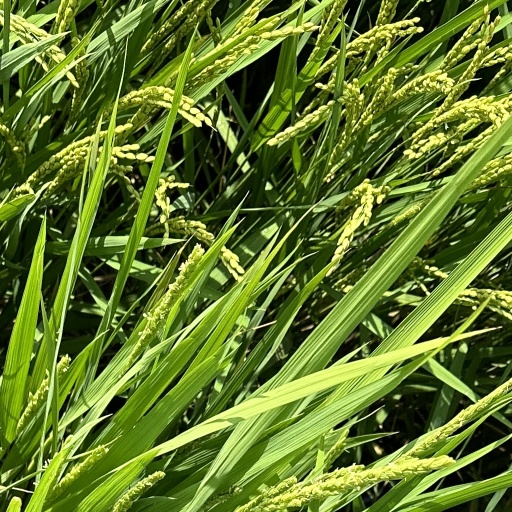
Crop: rice